Walter Douglas Hincks

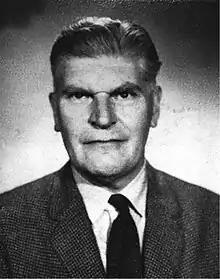

Walter Douglas Hincks (3 September 1906 – 12 June 1961) was a British entomologist and museum curator. He was a world expert on the Dermaptera.